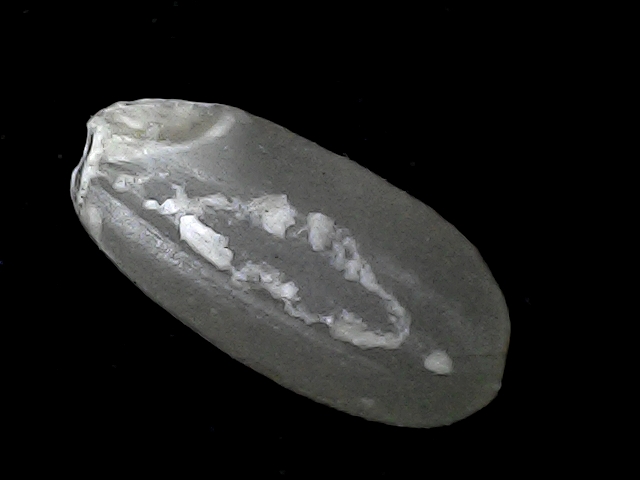
Rice variety: BD52